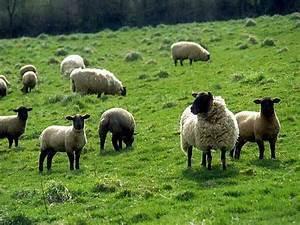
sheep